Neue Kirche, Berlin

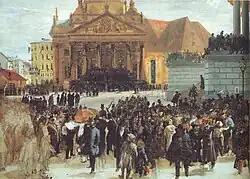
The coffins of the casualties of the March Revolution (1848) at the German Church with its old prayer hall from 1708, painting by Adolph Menzel.

The New Church became famous as a place of Prussian history. On 22 March 1848, the coffins of 183 Berliners, who had been killed during the March Revolution, were shown on the northern side of the church. After an Evangelical service within the prayer hall outside an Evangelical pastor, a Catholic priest and a rabbi, one after the other, shortly addressed the audience, before the throng accompanied the coffins to the graves.